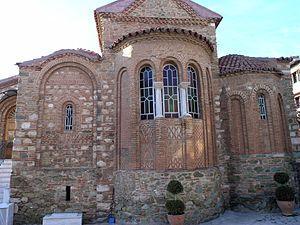
L'église des Taxiarques est une église byzantine de Thessalonique, datant probablement de l'époque paléologue, et l'un des édifices ecclésiastiques les plus mal connus de la ville.